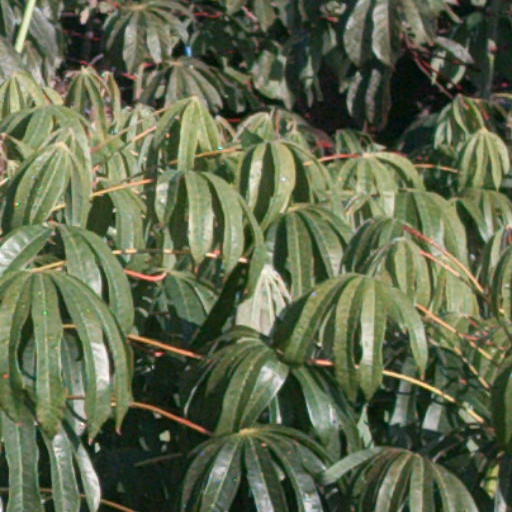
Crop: cassava